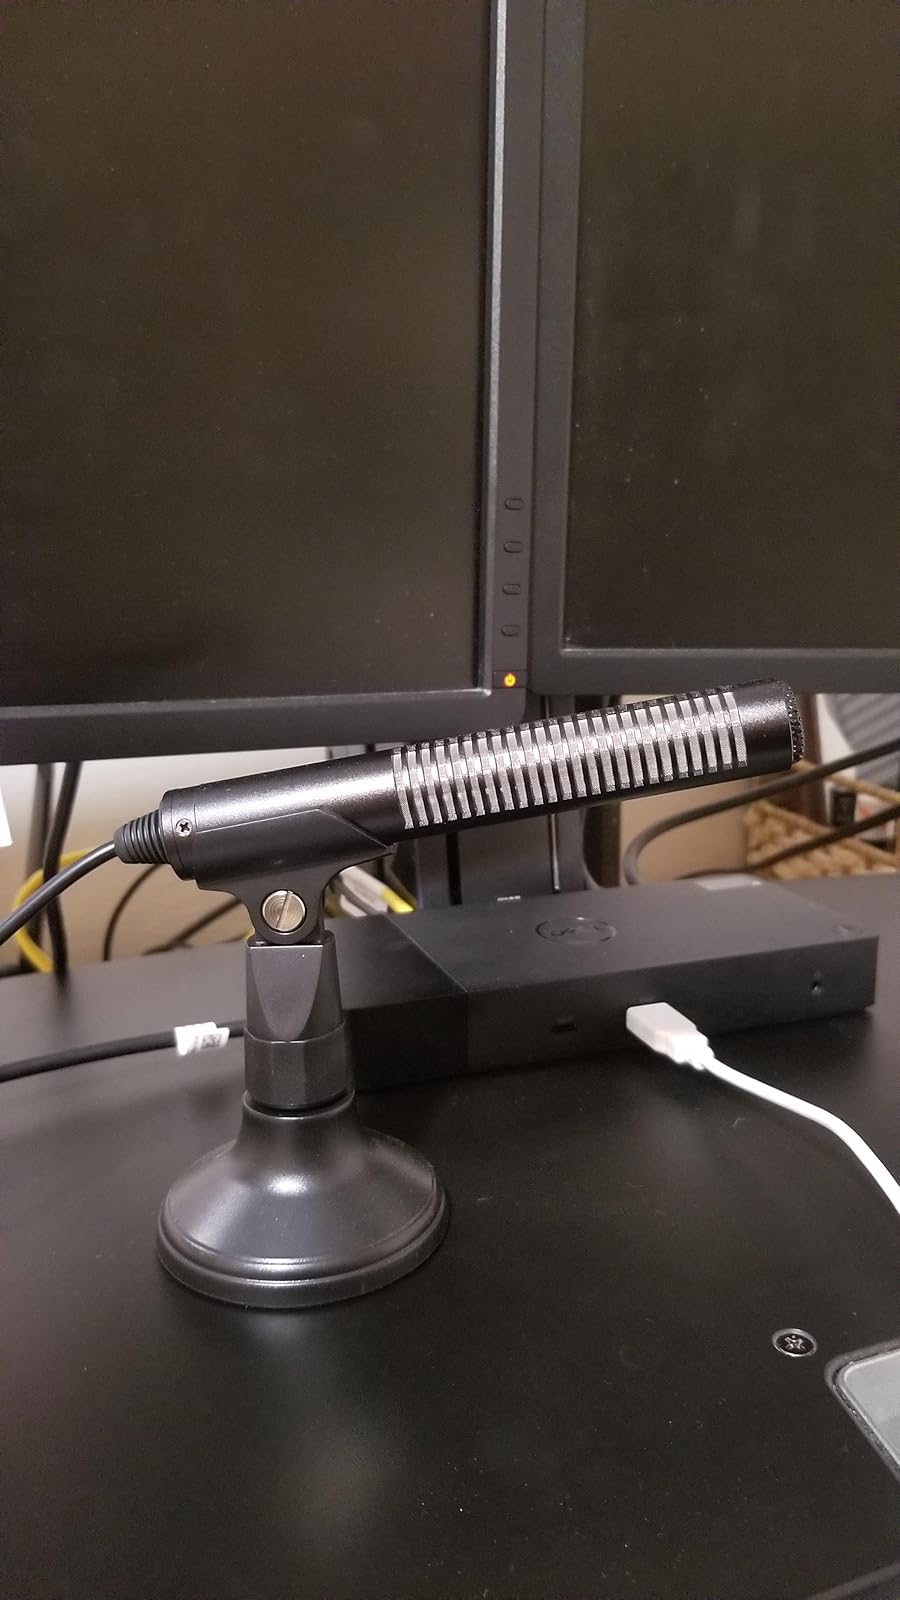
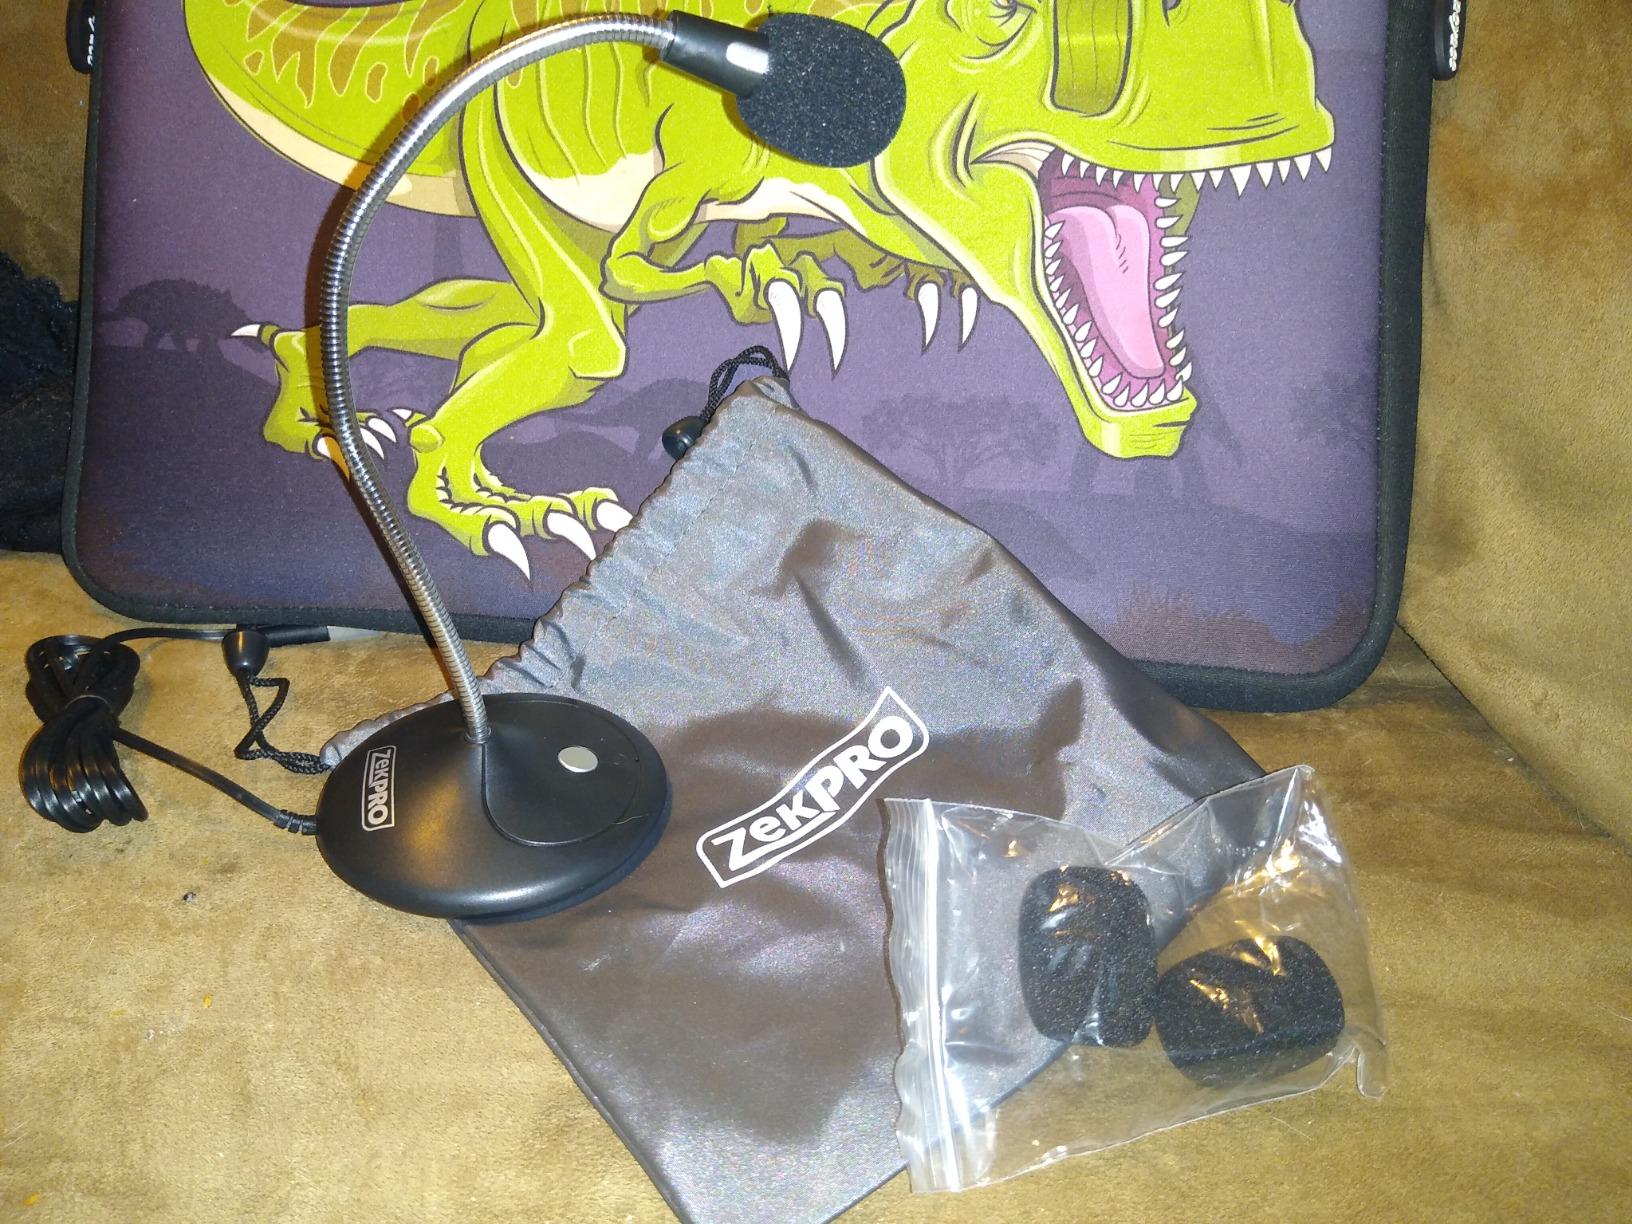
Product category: microphone
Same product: no